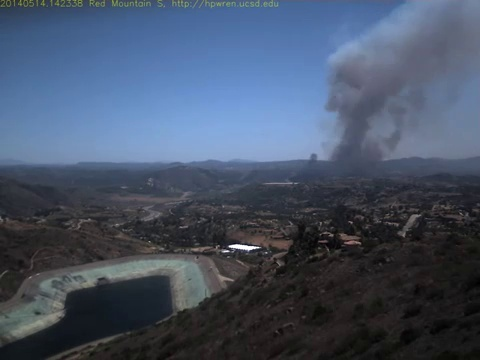
Fire: no
Smoke: yes